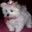
Label: dog